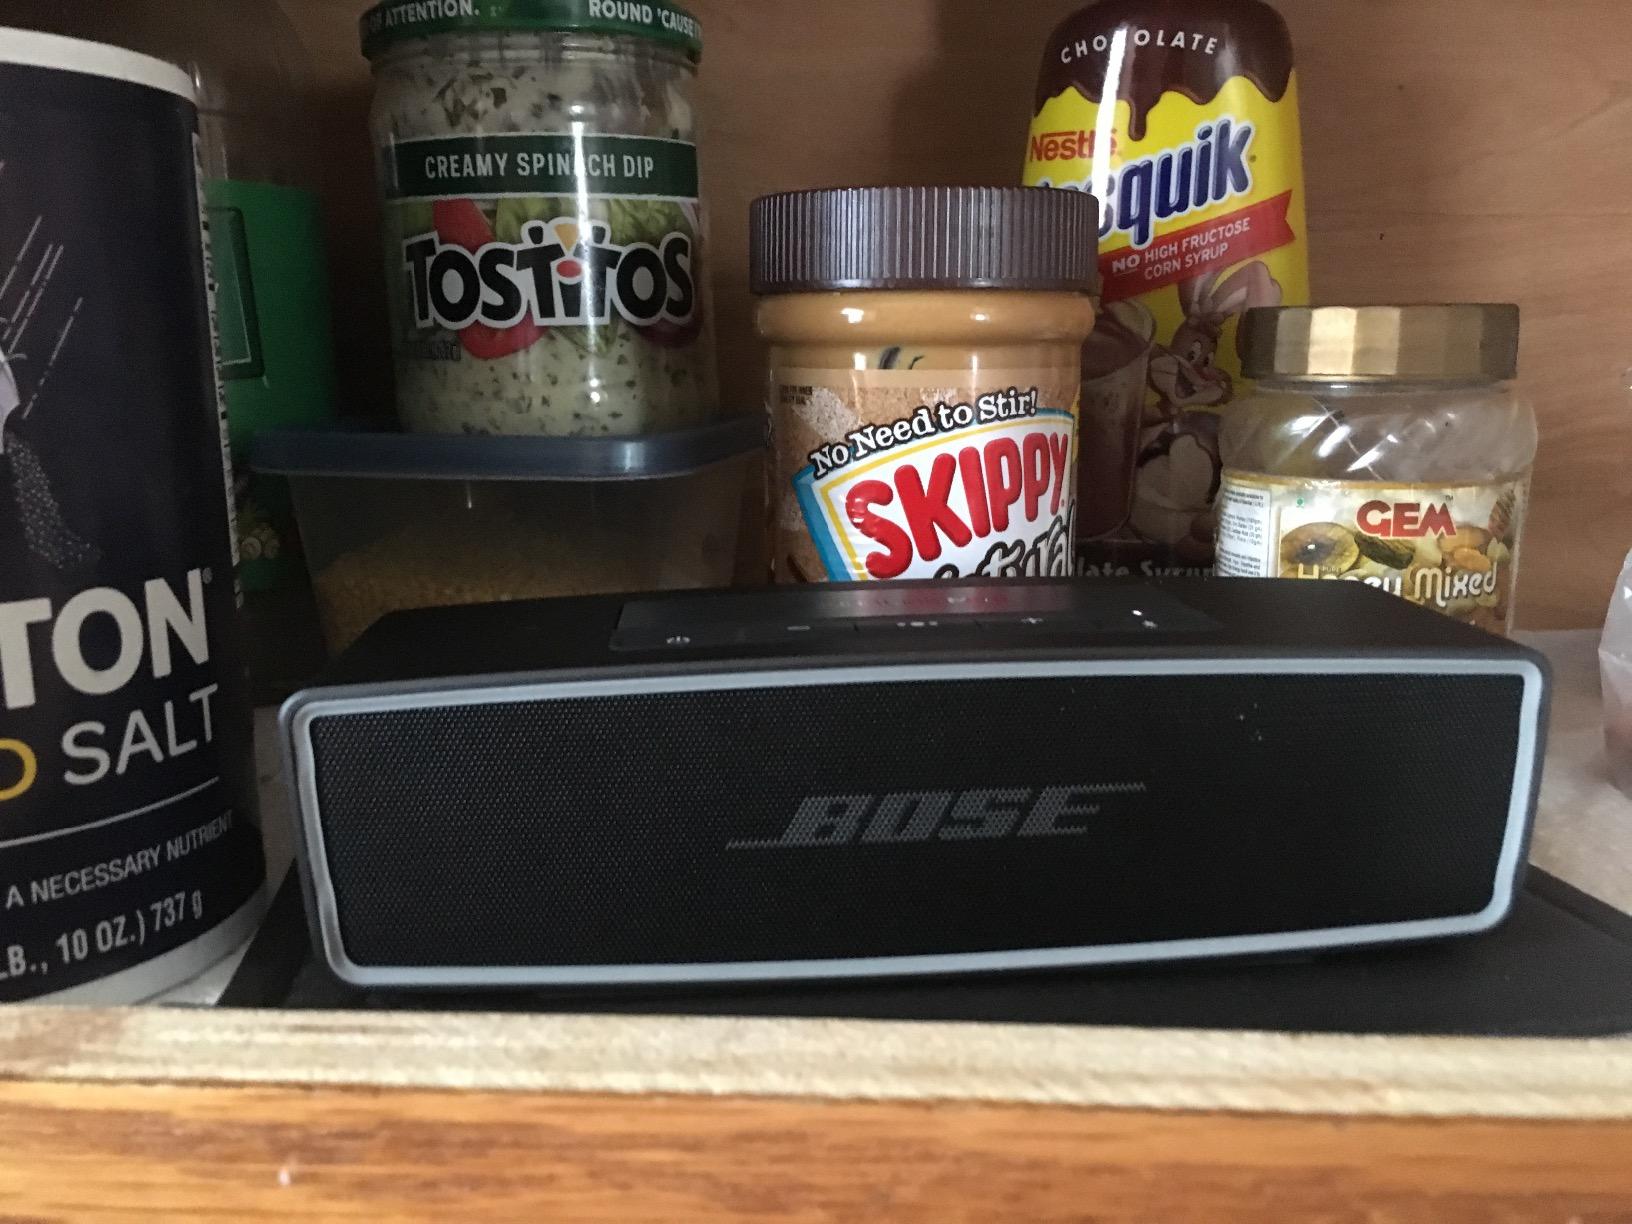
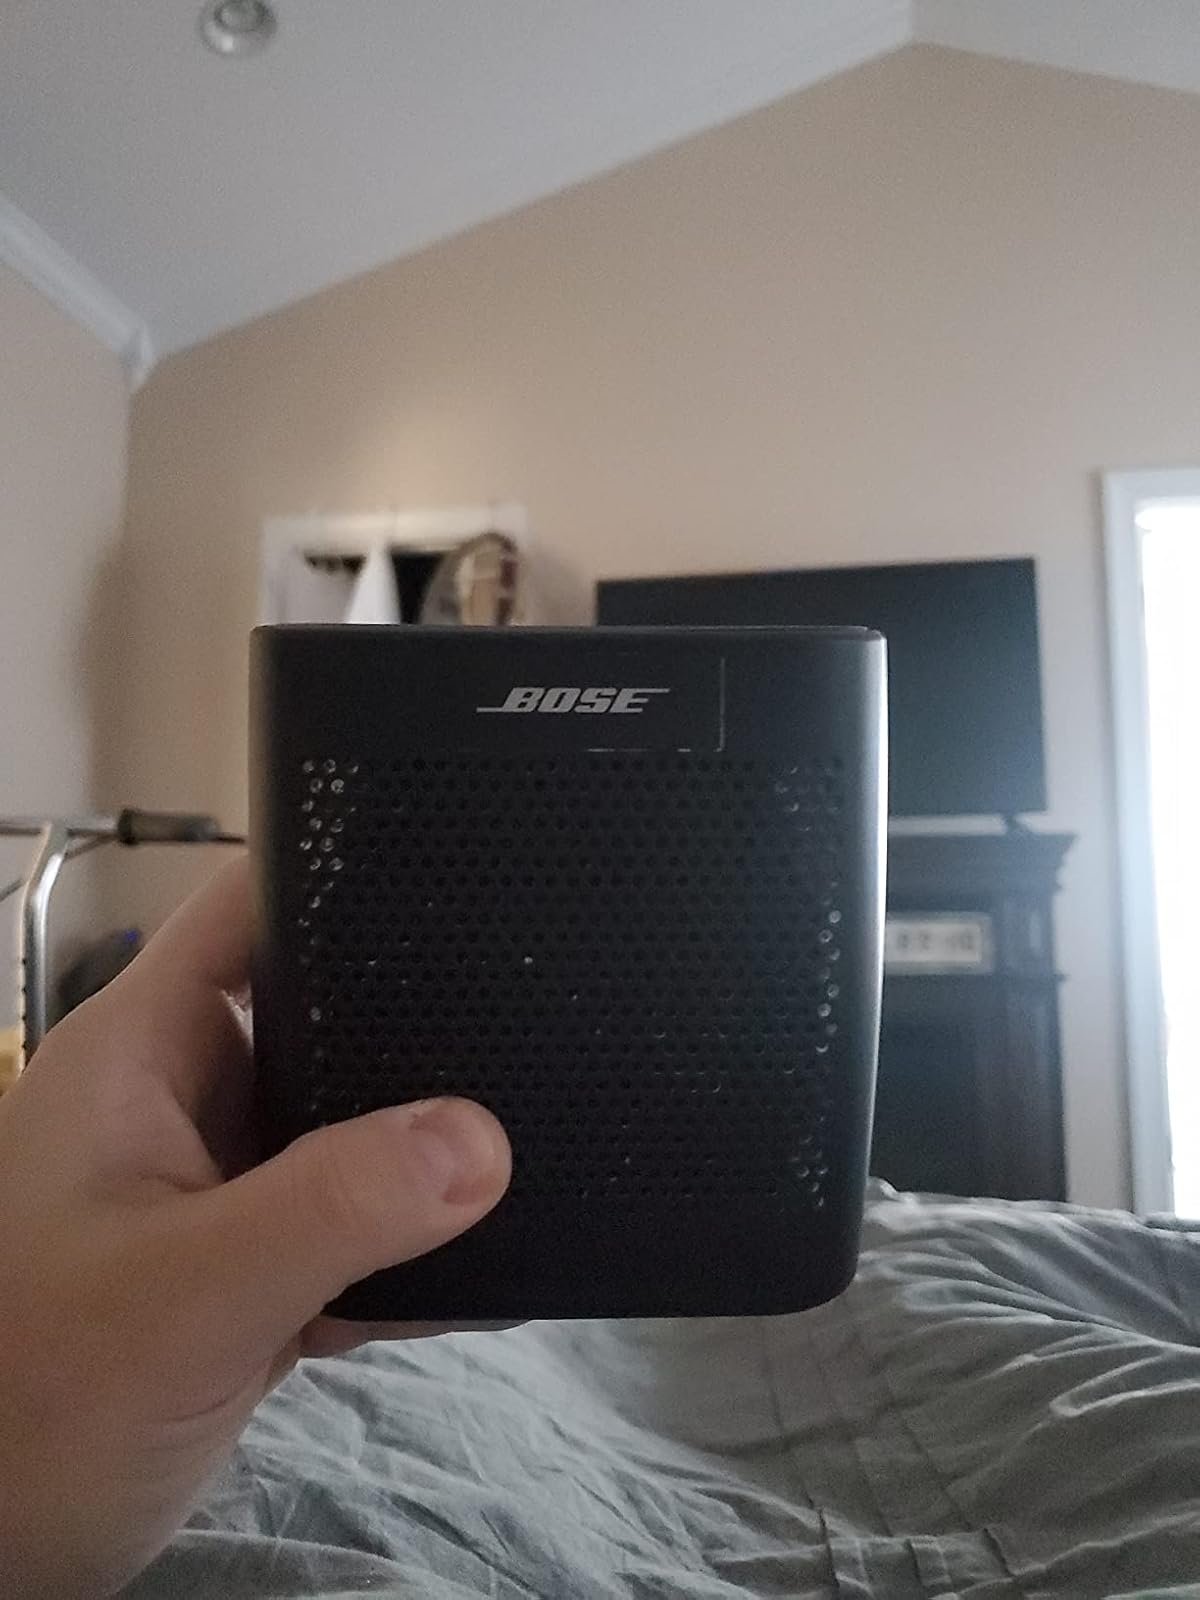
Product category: speaker
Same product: no